Maharashtrian cuisine

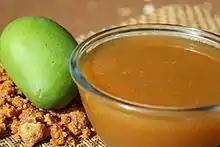
Kairi cha panha summer drink based on unripe mango and jaggery

Various vegetable curries or gravies are eaten with rice, usually at both lunch and dinner. Popular dishes include: